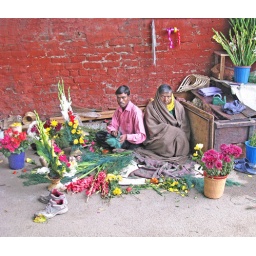
Truly. Simply an open area space against a wall for this father and son team of flower dealers.